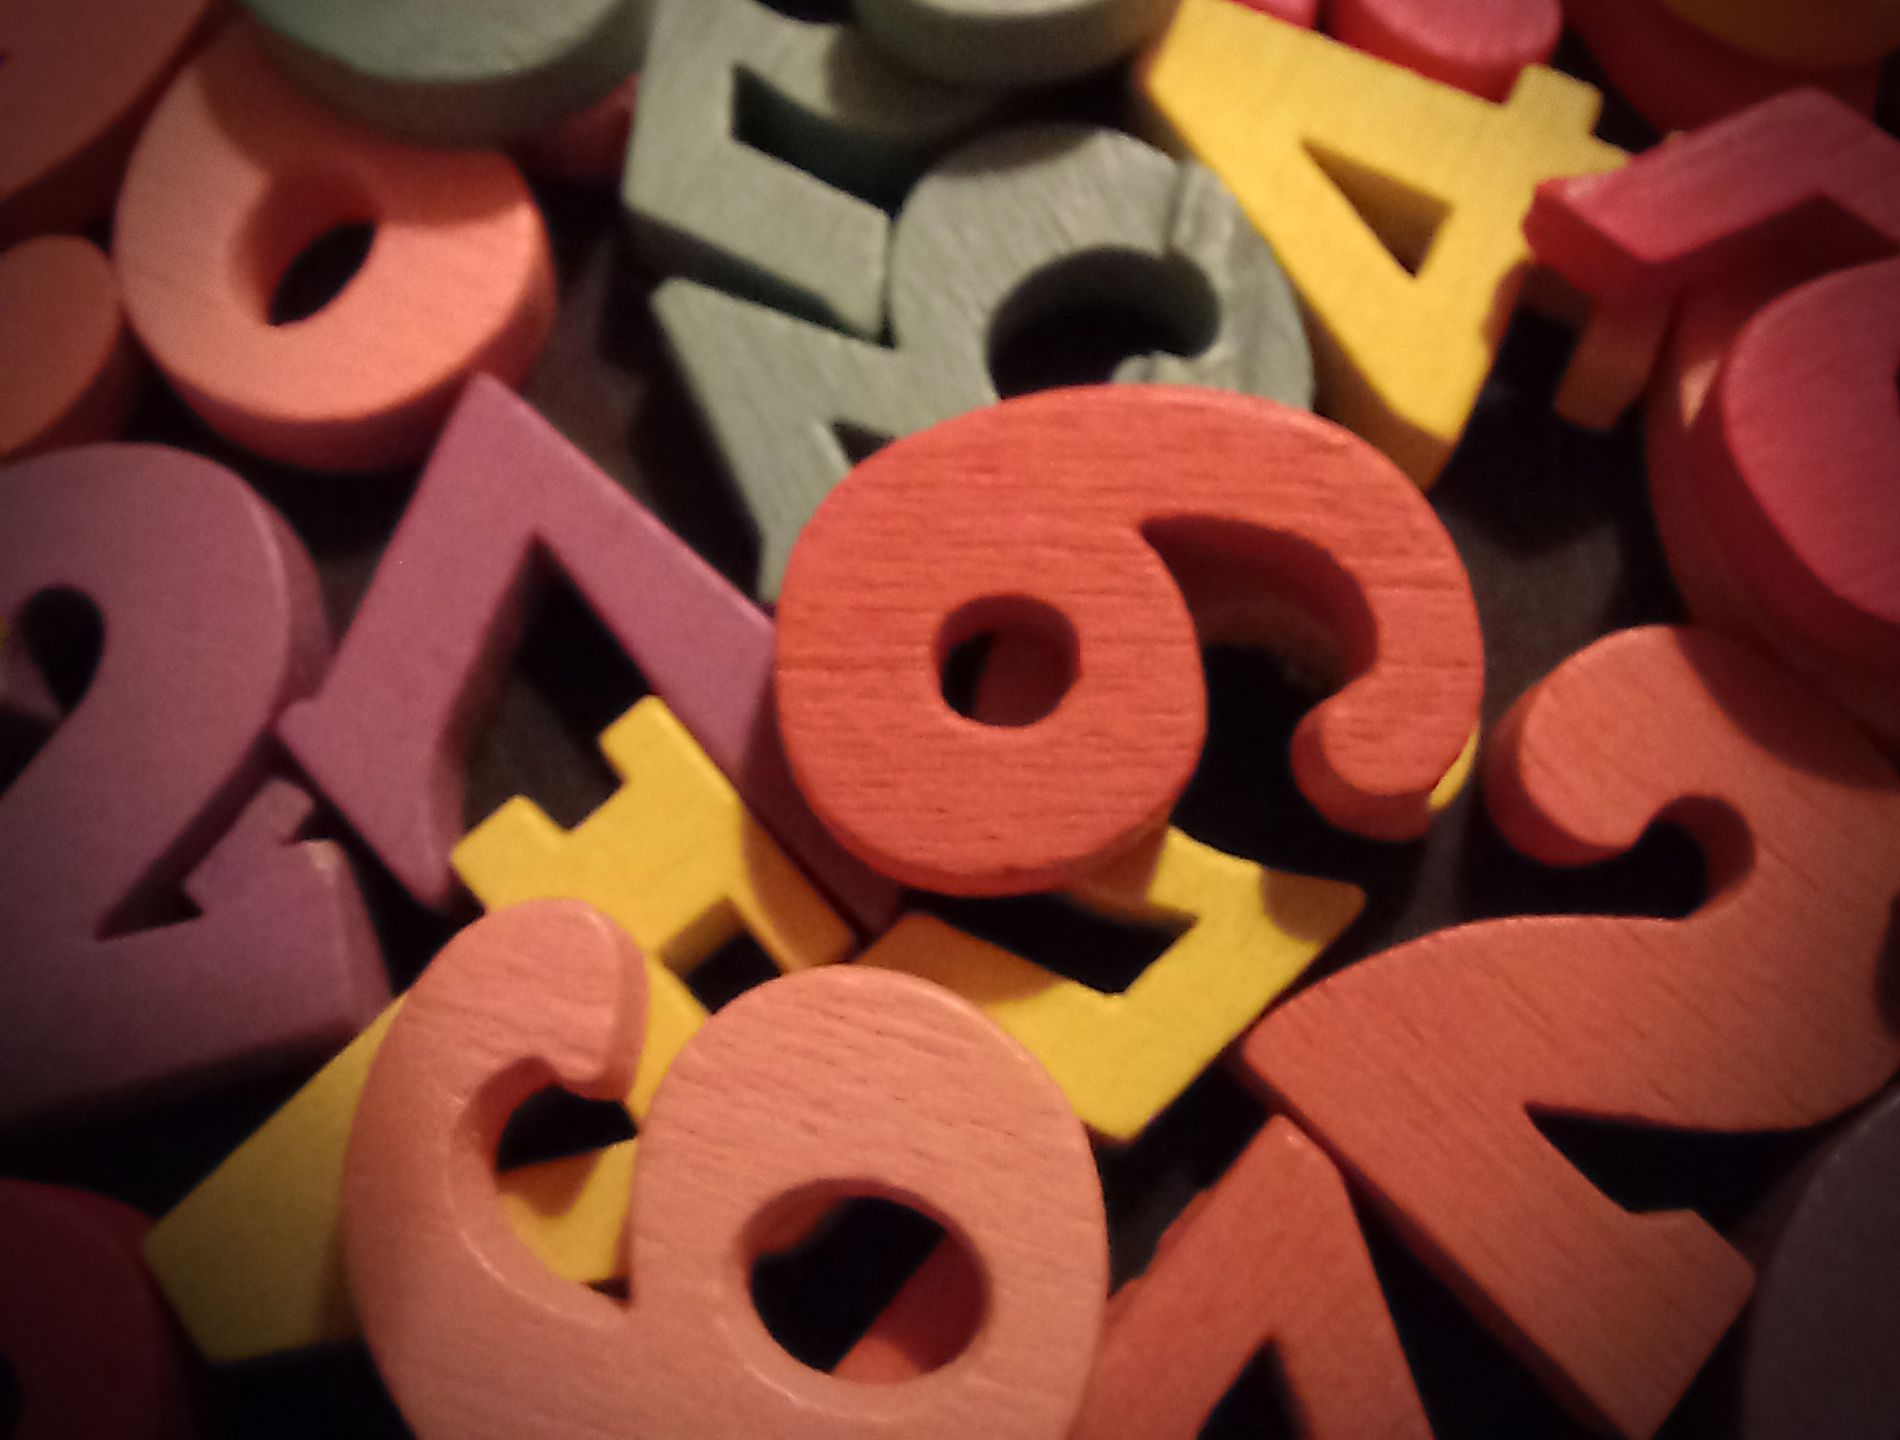
Language of Numbers
Close-up shot of colorful wooden numbers splattered randomly on the black background. The numbers are painted in full colors of red, yellow, purple, and green and project a contrast appealing to the eye.
close-up shot made the background has a relaxed and nostalgic atmosphere, evoking memories of children's learning aids or educational games for kids.
Labels: Symbol, Number, Text, Tape, Art, Alphabet, Ampersand, Graphics, Numbers
Camera: samsung SM-A315G
Aperture: F2.4
Exposure: 1/17 sec
ISO: 1250
Focal length: 2.1 mm